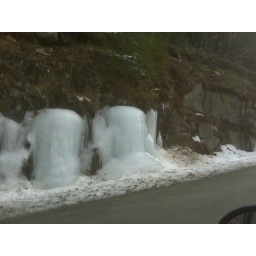
Alongside dirt road to riding hy dude ranch on Sherman Lake. Stream going over rock face has frozen